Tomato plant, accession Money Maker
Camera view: tilt-top (135 deg); turntable rotation: 300 degrees
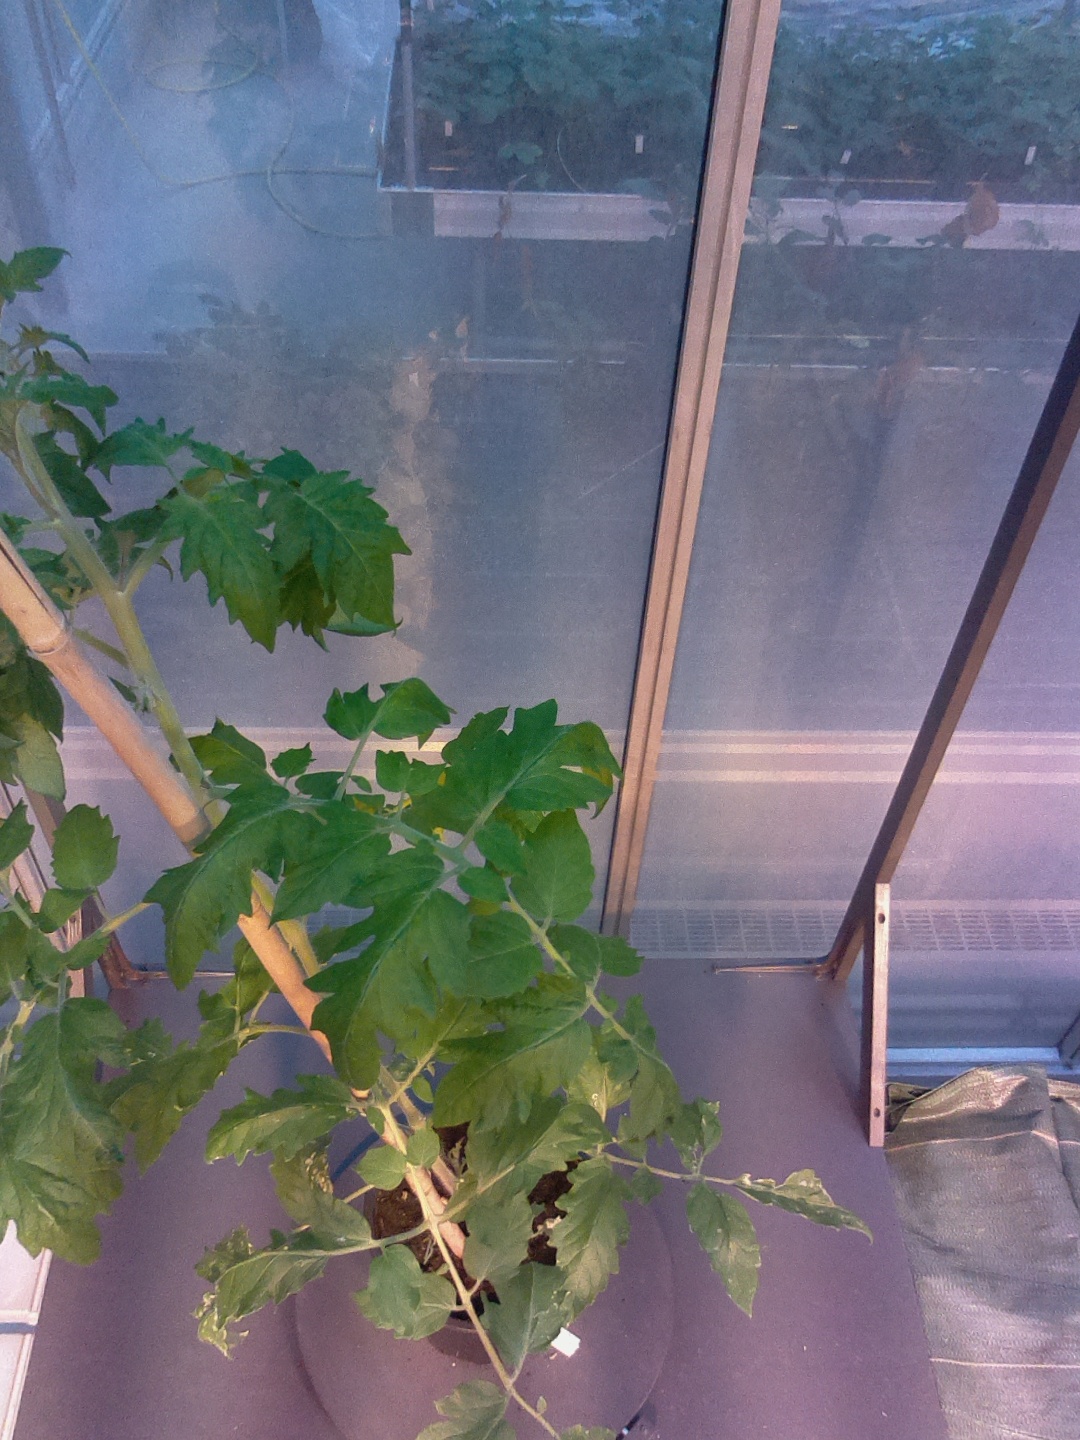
BBCH growth stage 17: 14 of true leaves visible